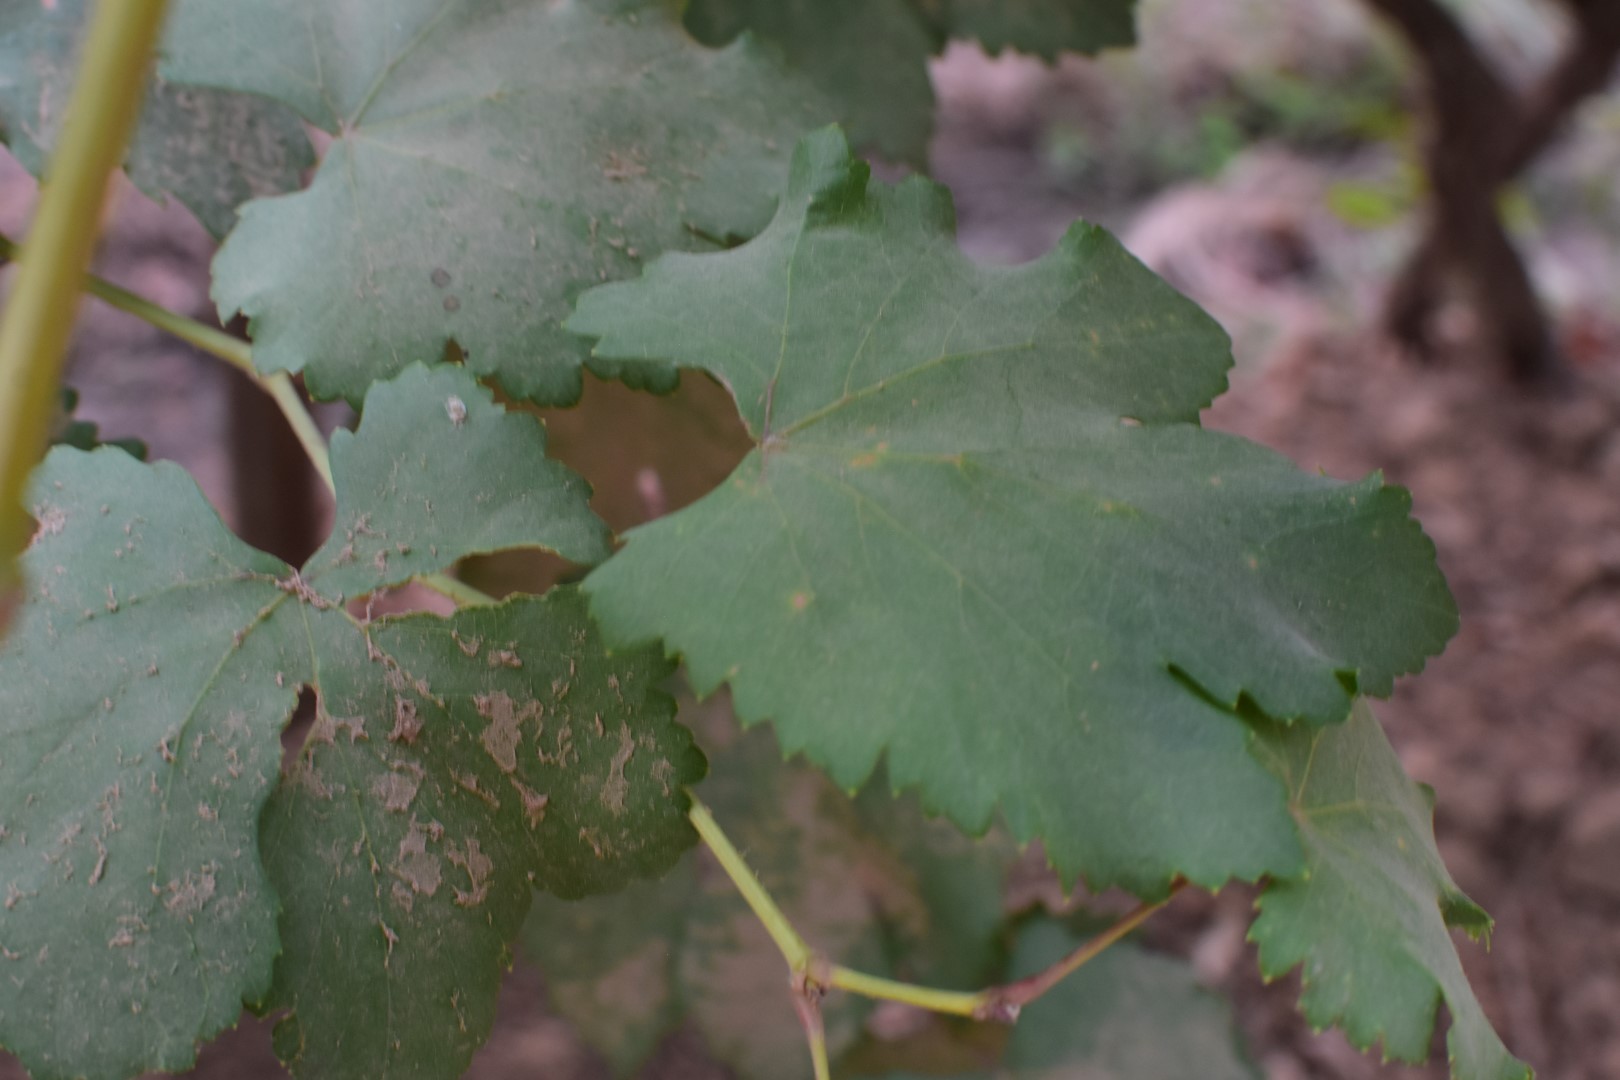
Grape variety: Kamali